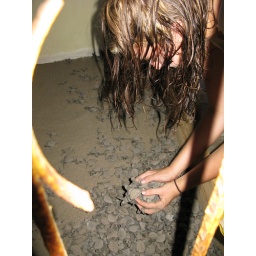
OCT '08. A week at on the beach in Mexico rescuing turtles with my nieces and their parents.